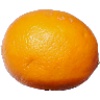
Label: Lemon Meyer 1